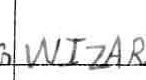
Label: Wizards